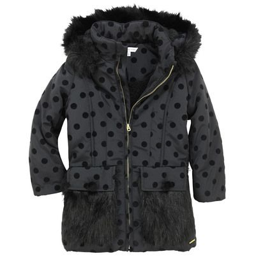
little film costumer designer - padded coat with a removable hood - 46508